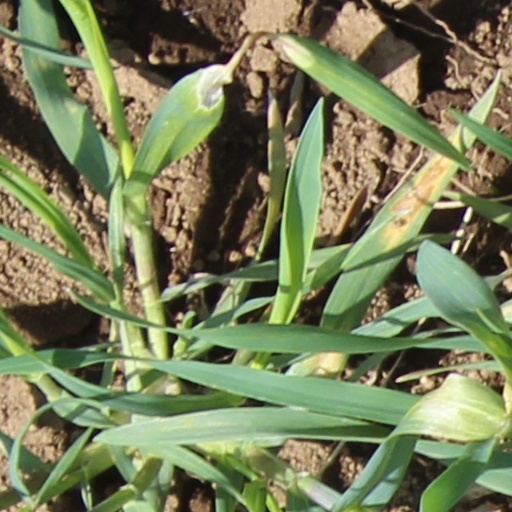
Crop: wheat